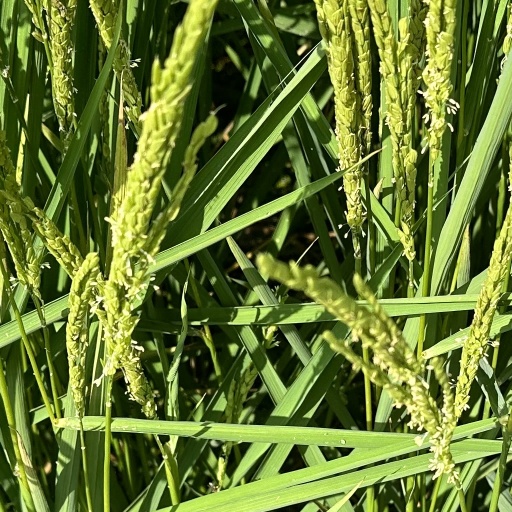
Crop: rice